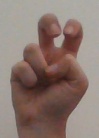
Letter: toot